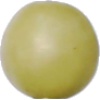
Label: Grape White 2